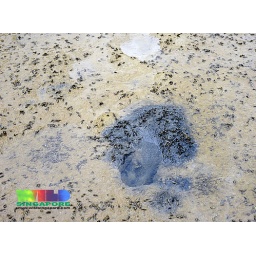
Post oil spill: Crude under the sand brought up by burrowing animal